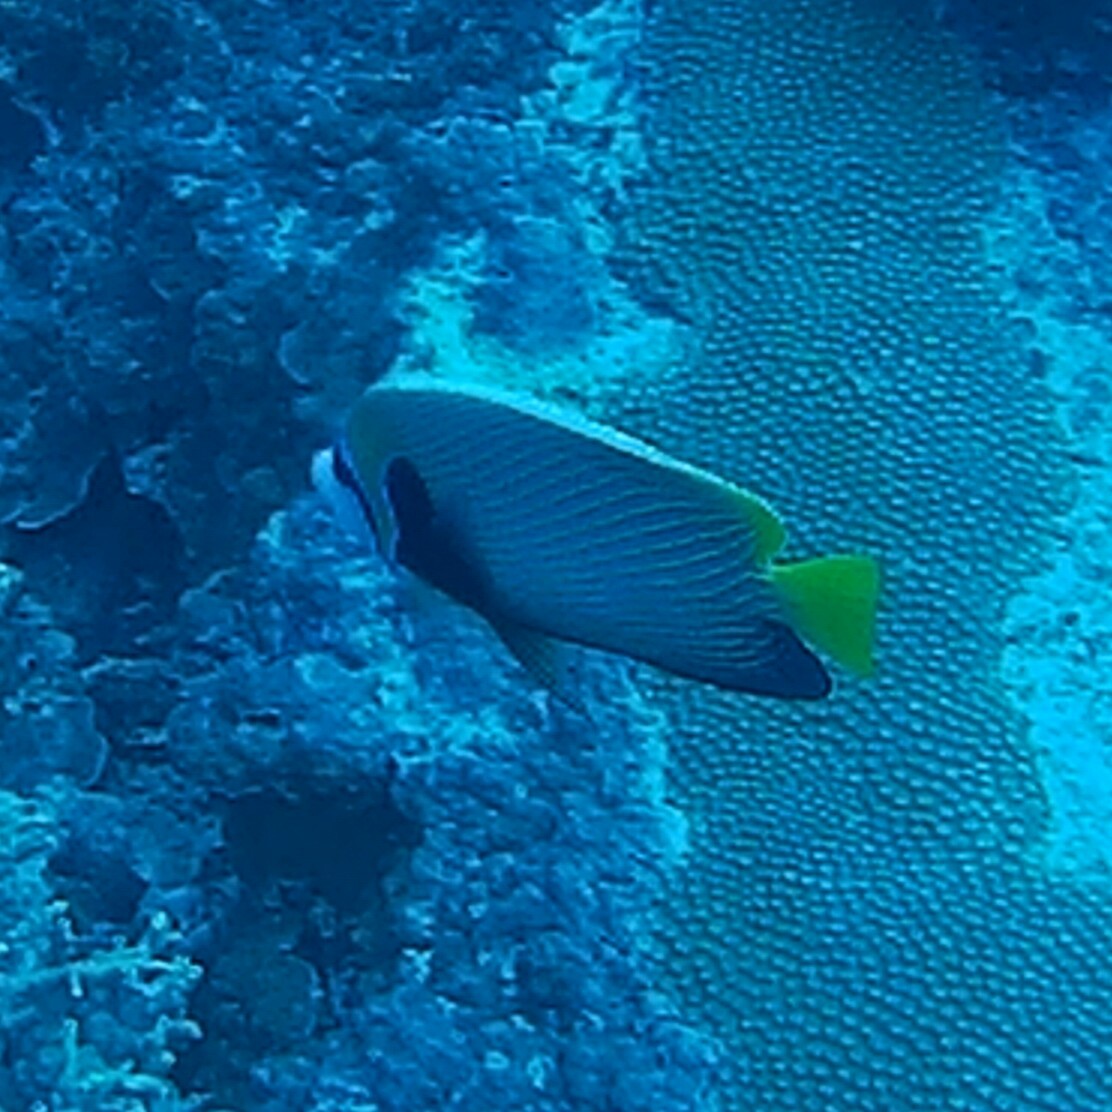
Pomacanthus imperator (Emperor Angelfish)